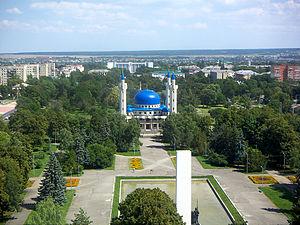
Maïkop est une ville de Russie et la capitale de la république d'Adyguée, dans le Caucase. Sa population s'élevait à 141 475 habitants en 2020.